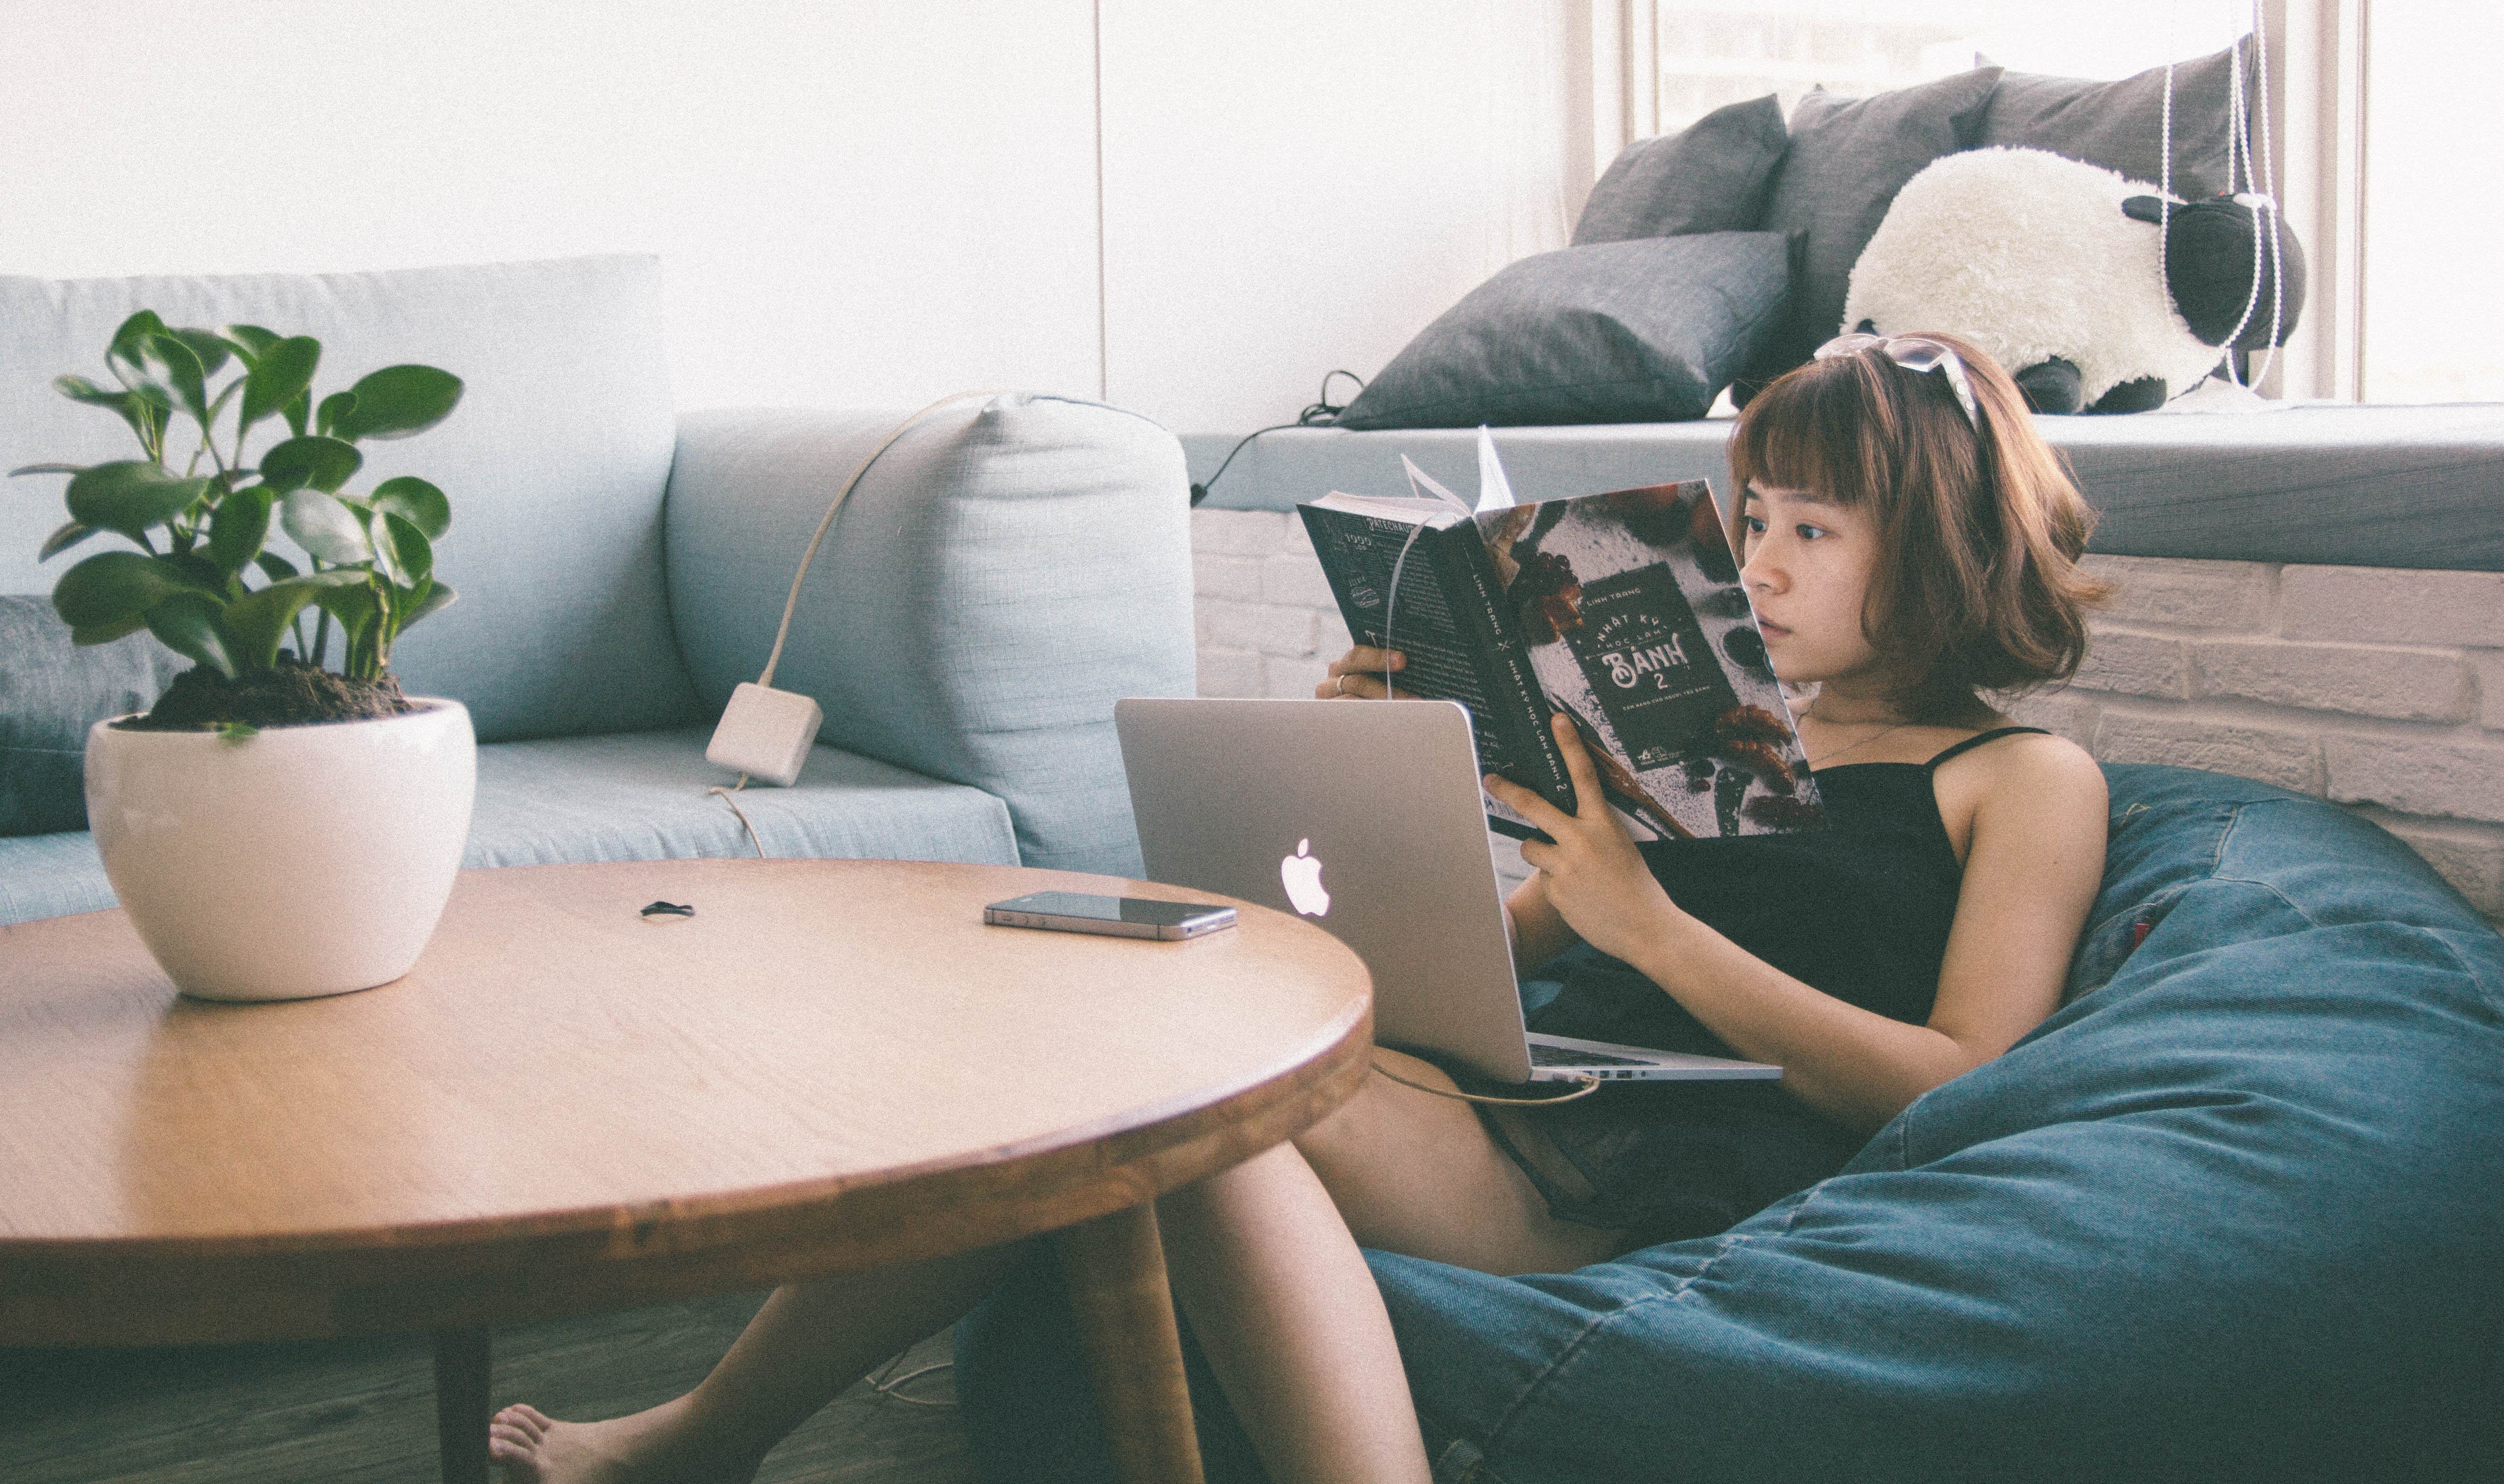
desk, computer, macbook, mobile, apple, working, table, book, person, plant, girl, woman, technology, chair, seat, window, cute, reading, asian, phone, sitting, blue, living room, succulent, furniture, room, lifestyle, leisure, sofa, mobile phone, electronic, device, interior design, sit, wooden table, indoors, relaxation, electronics, design, style, pillows, human positions, bean bag